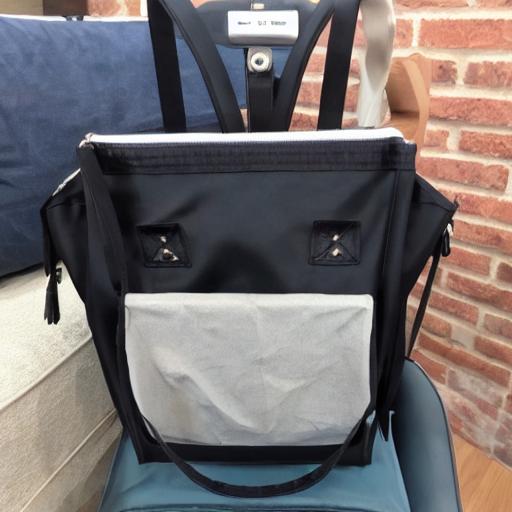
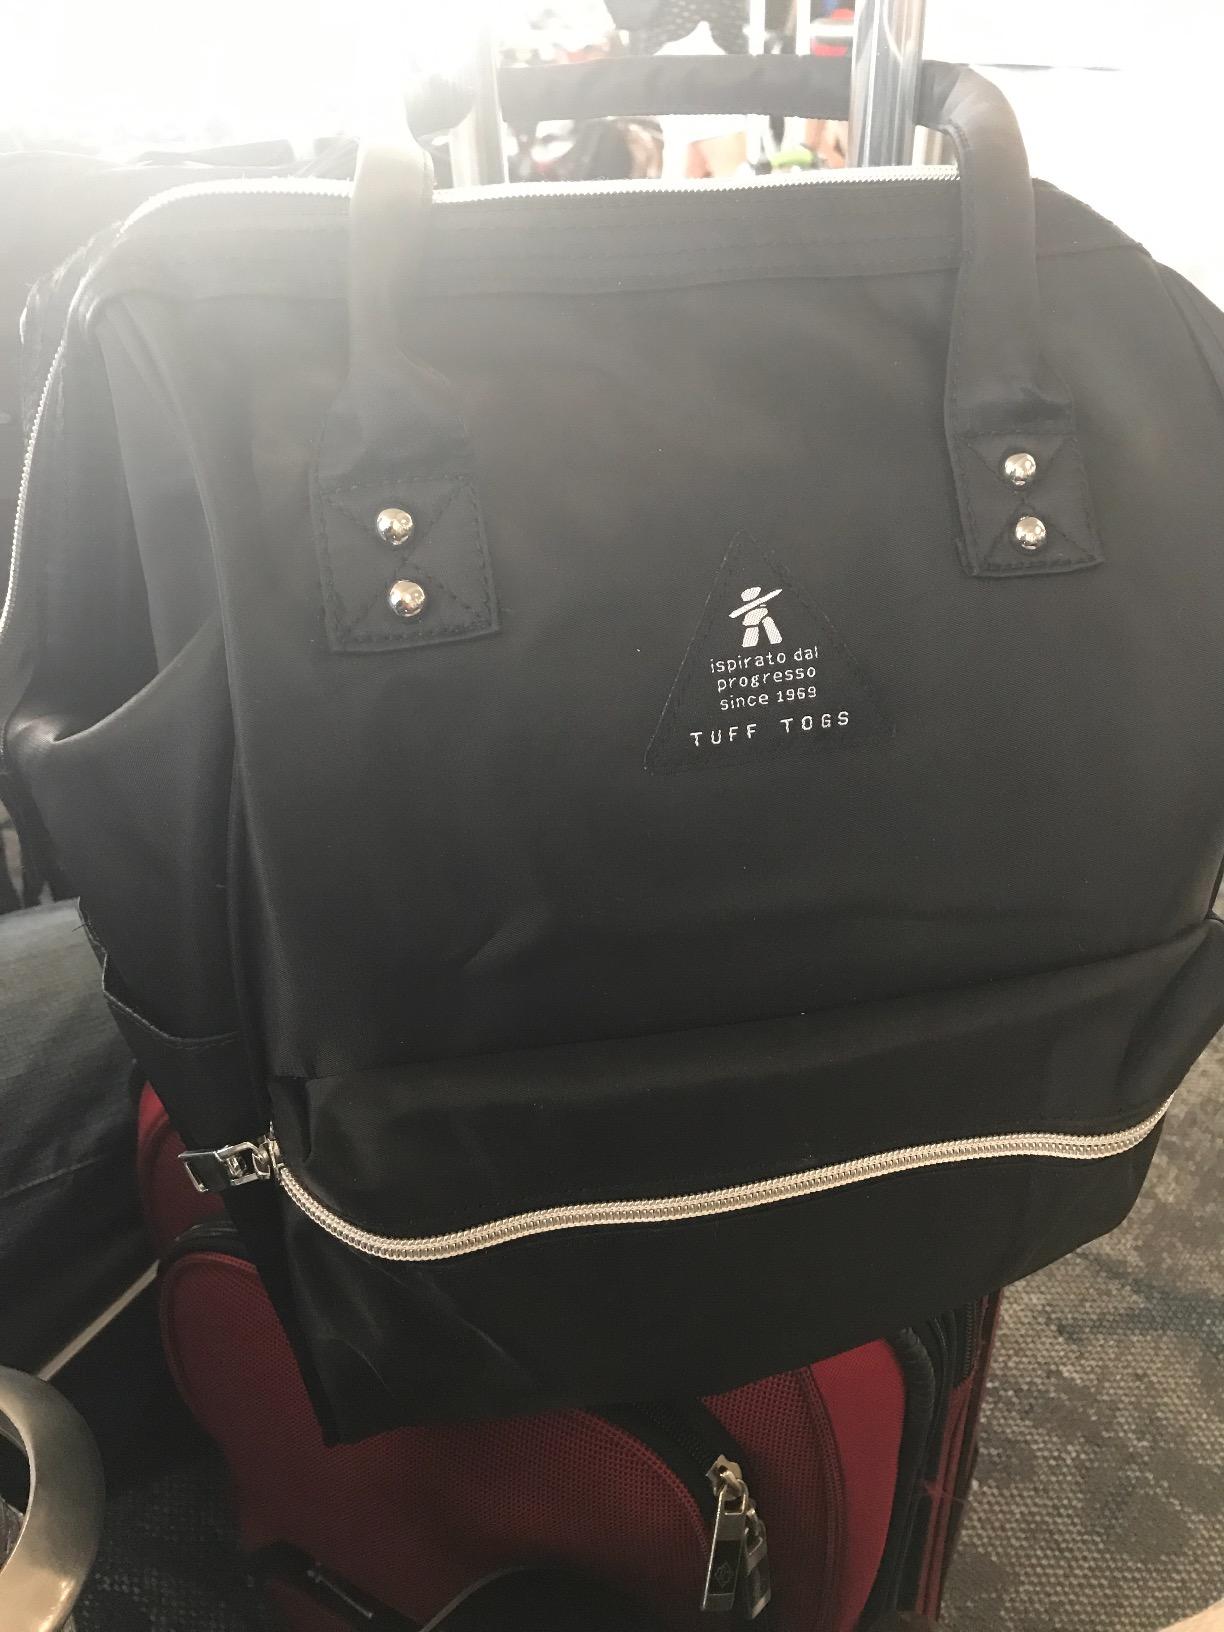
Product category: bag
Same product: no